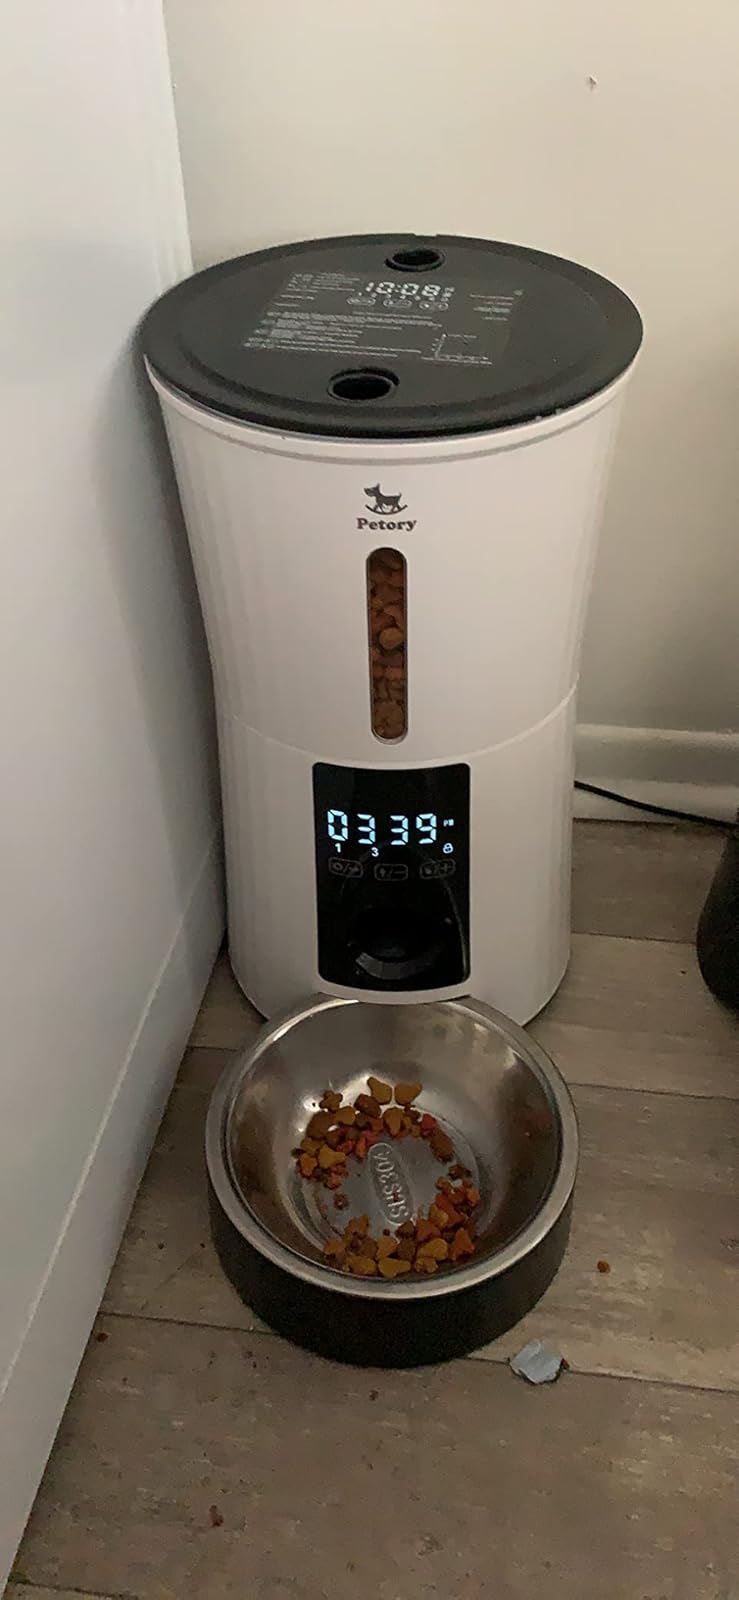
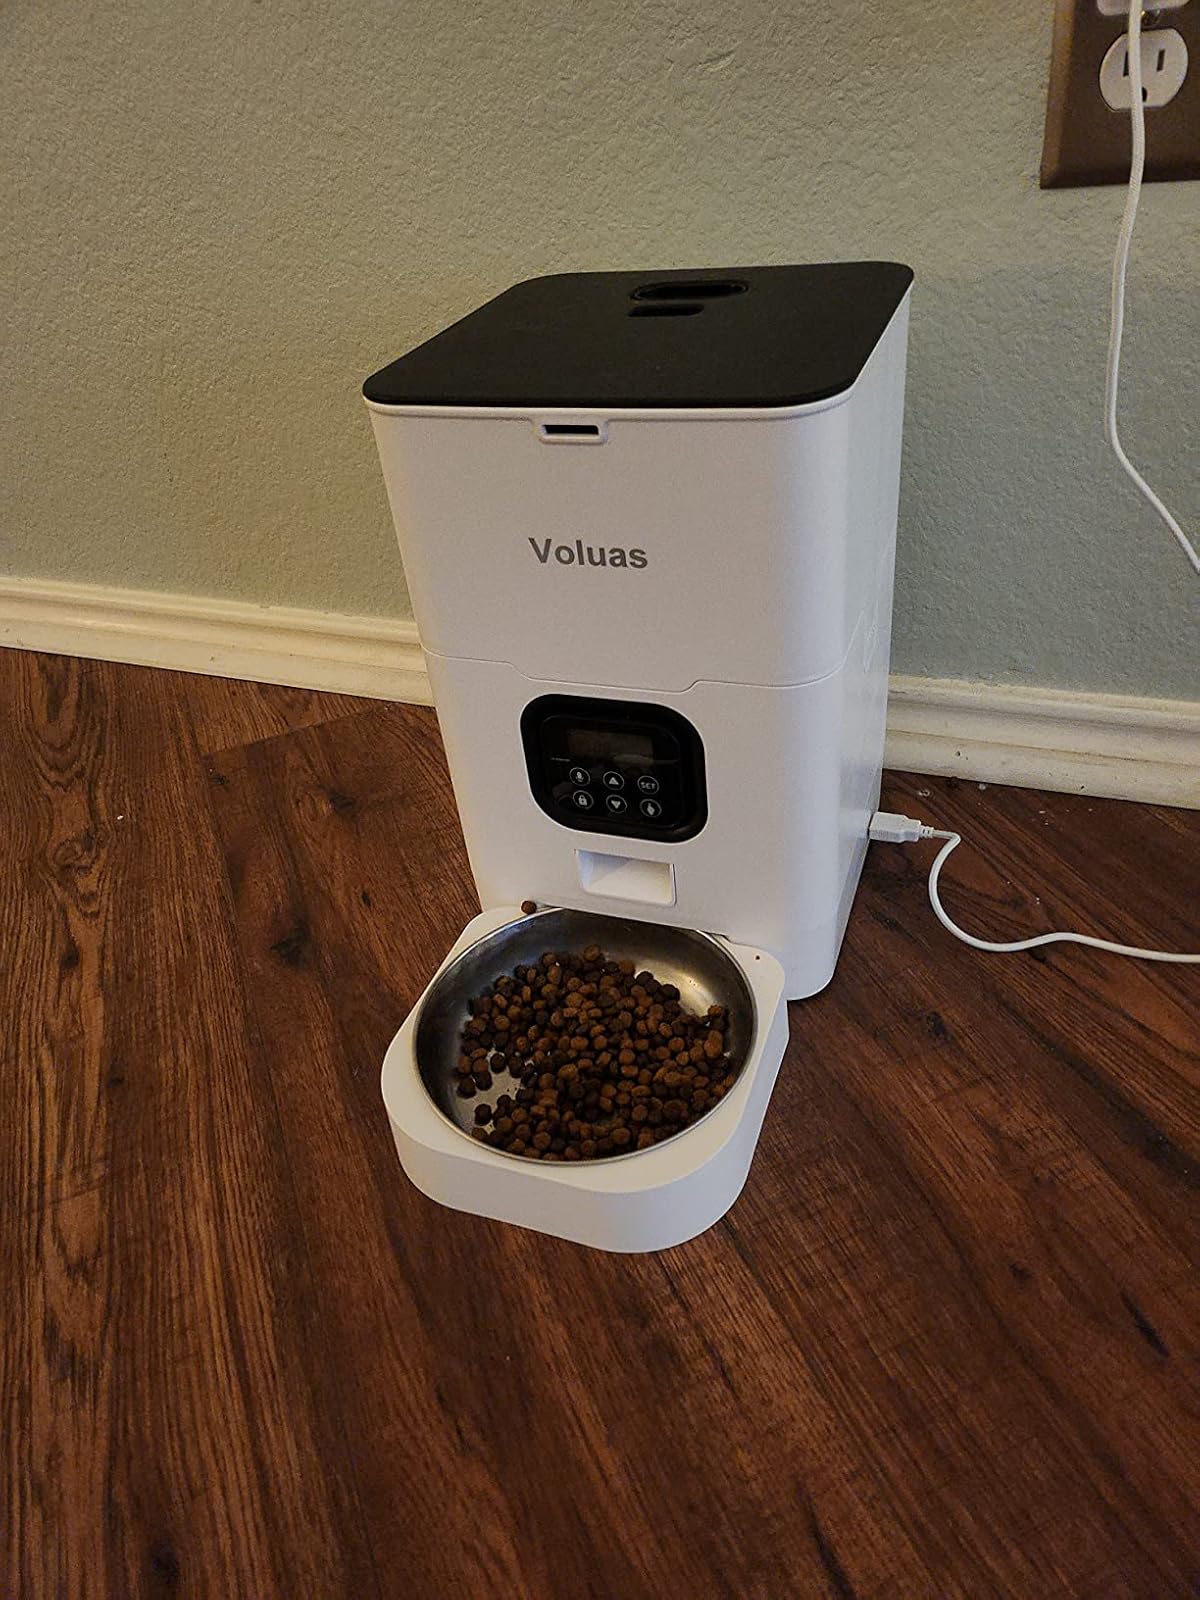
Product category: items_feeder
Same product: no